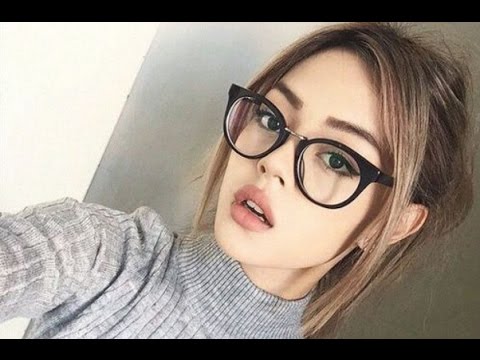
Gender: women